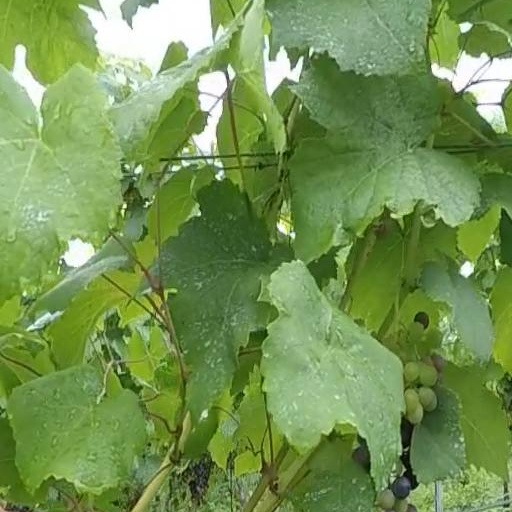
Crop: grape